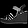
Label: Sandal